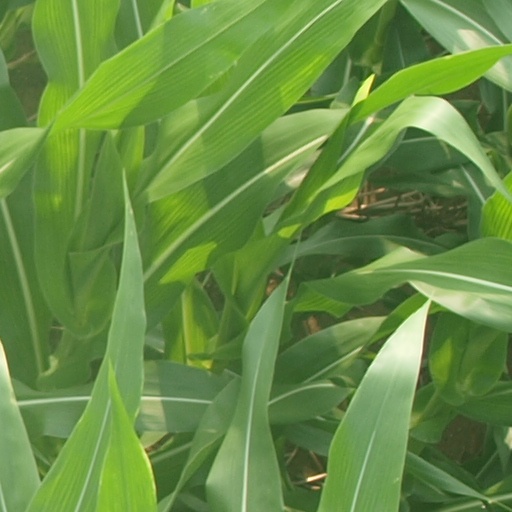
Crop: maize; corn